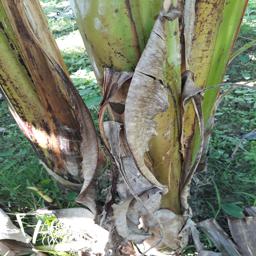
Label: PSEUDOSTEM WEEVIL